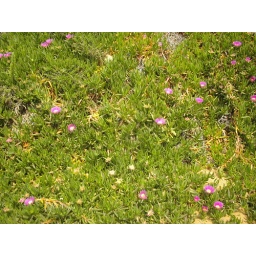
flowers on beach in israel